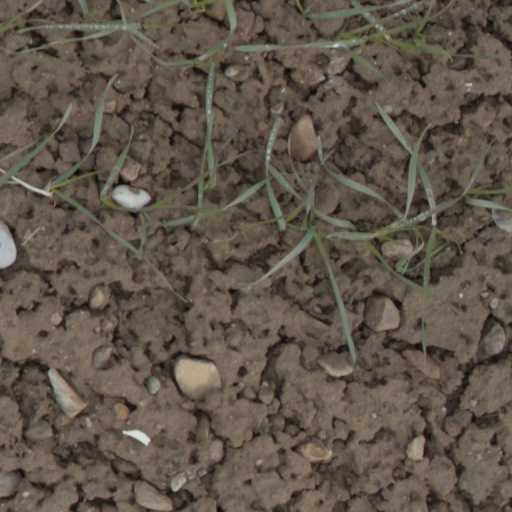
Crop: wheat